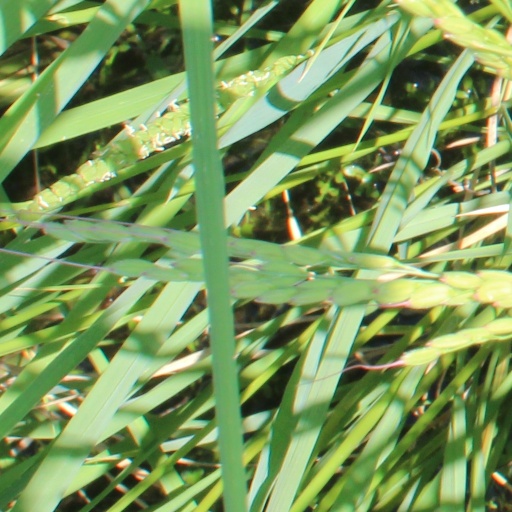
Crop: rice